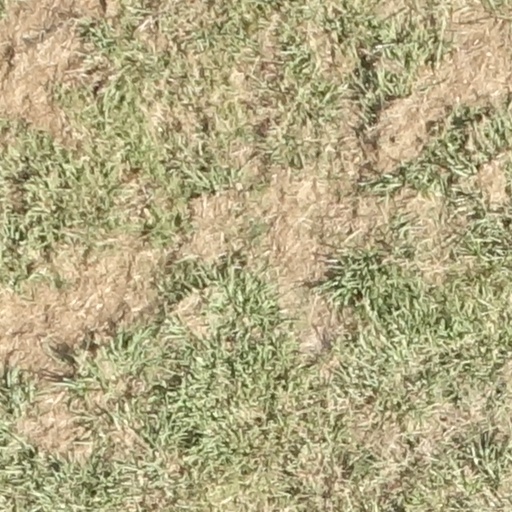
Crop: sorghum